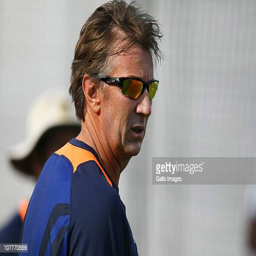
cricket player during the nets session